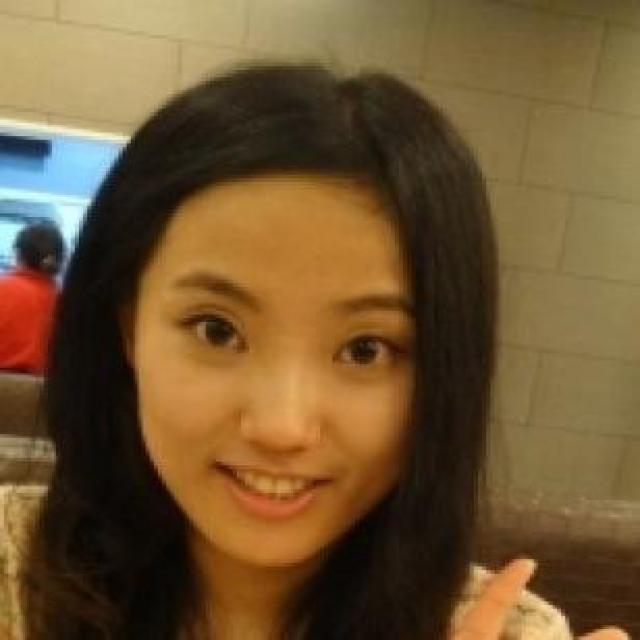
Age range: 21-44